Mehmed Emin Âli Pasha

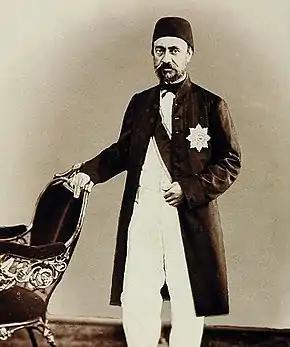
Mehmed Emin Âli Pasha, the principal architect of the Islâhat Fermânı.

His close friend and fellow Tanzimat reformer was Fuad Pasha, who died in 1869 as the acting foreign minister. Upon his death, Âli Pasha took on the roles of both foreign minister and prime minister (grand vizier). Grieving over the death of Fuad Pasha, and with the added stress of enacting reforms by himself, Âli Pasha's health began to deteriorate. He was stricken with tuberculosis and died on 7 September 1871 after three months of illness, at the age of 56.